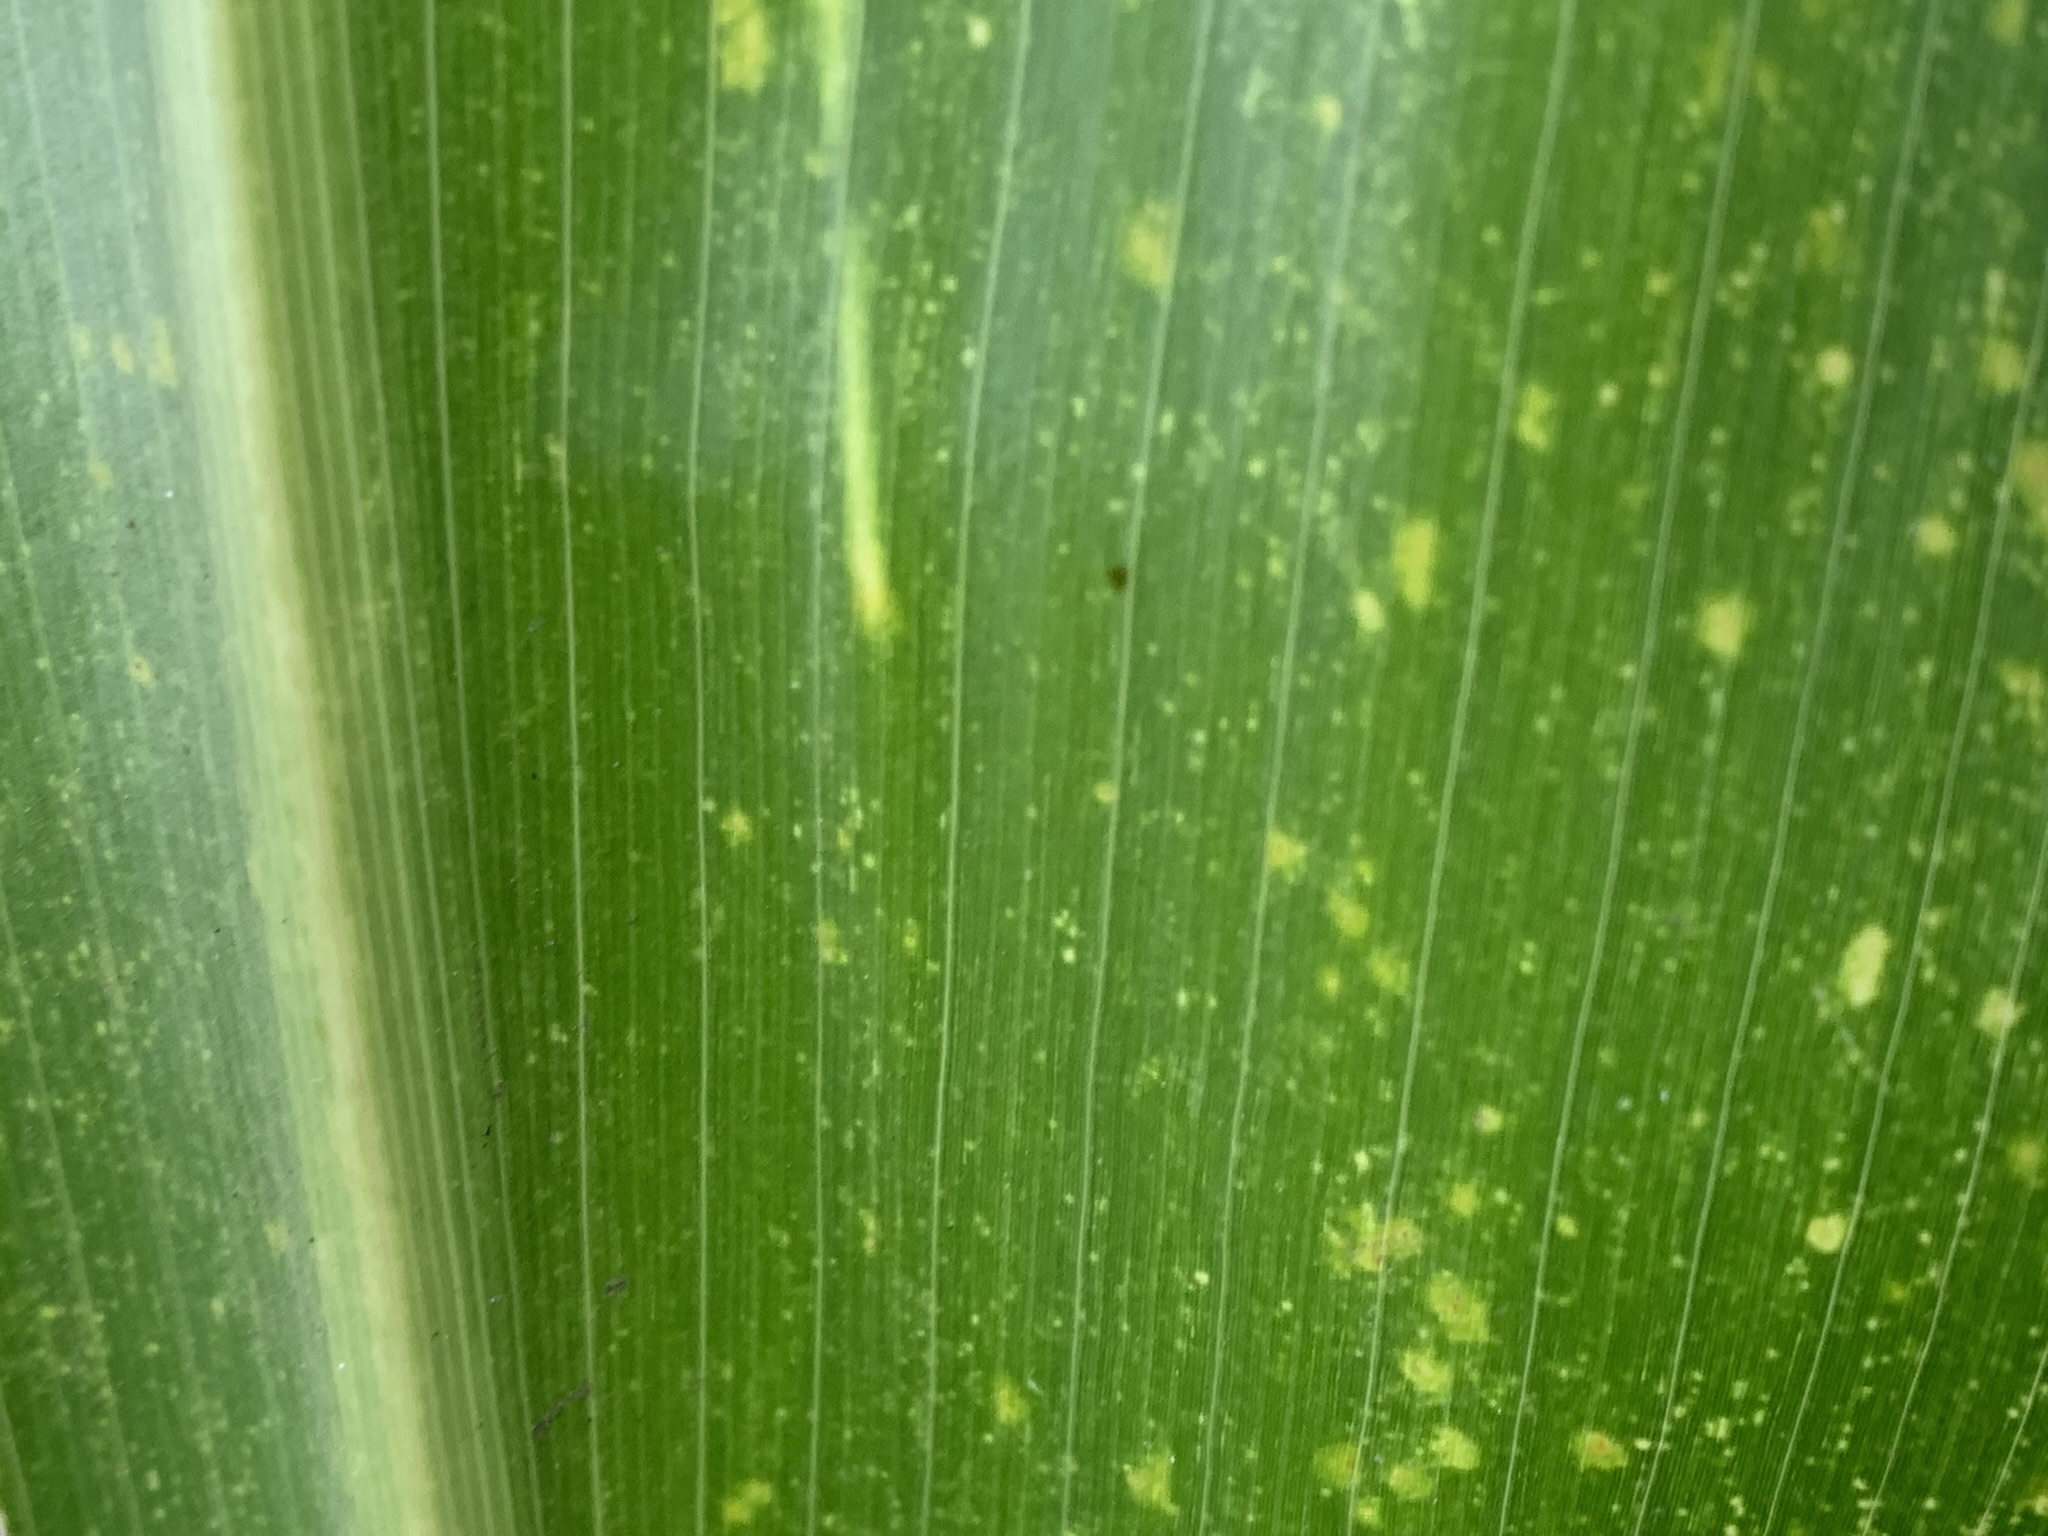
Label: MLN